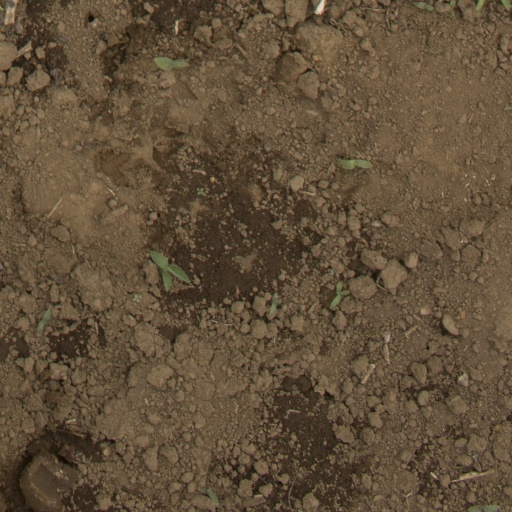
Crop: Jerusalem artichoke